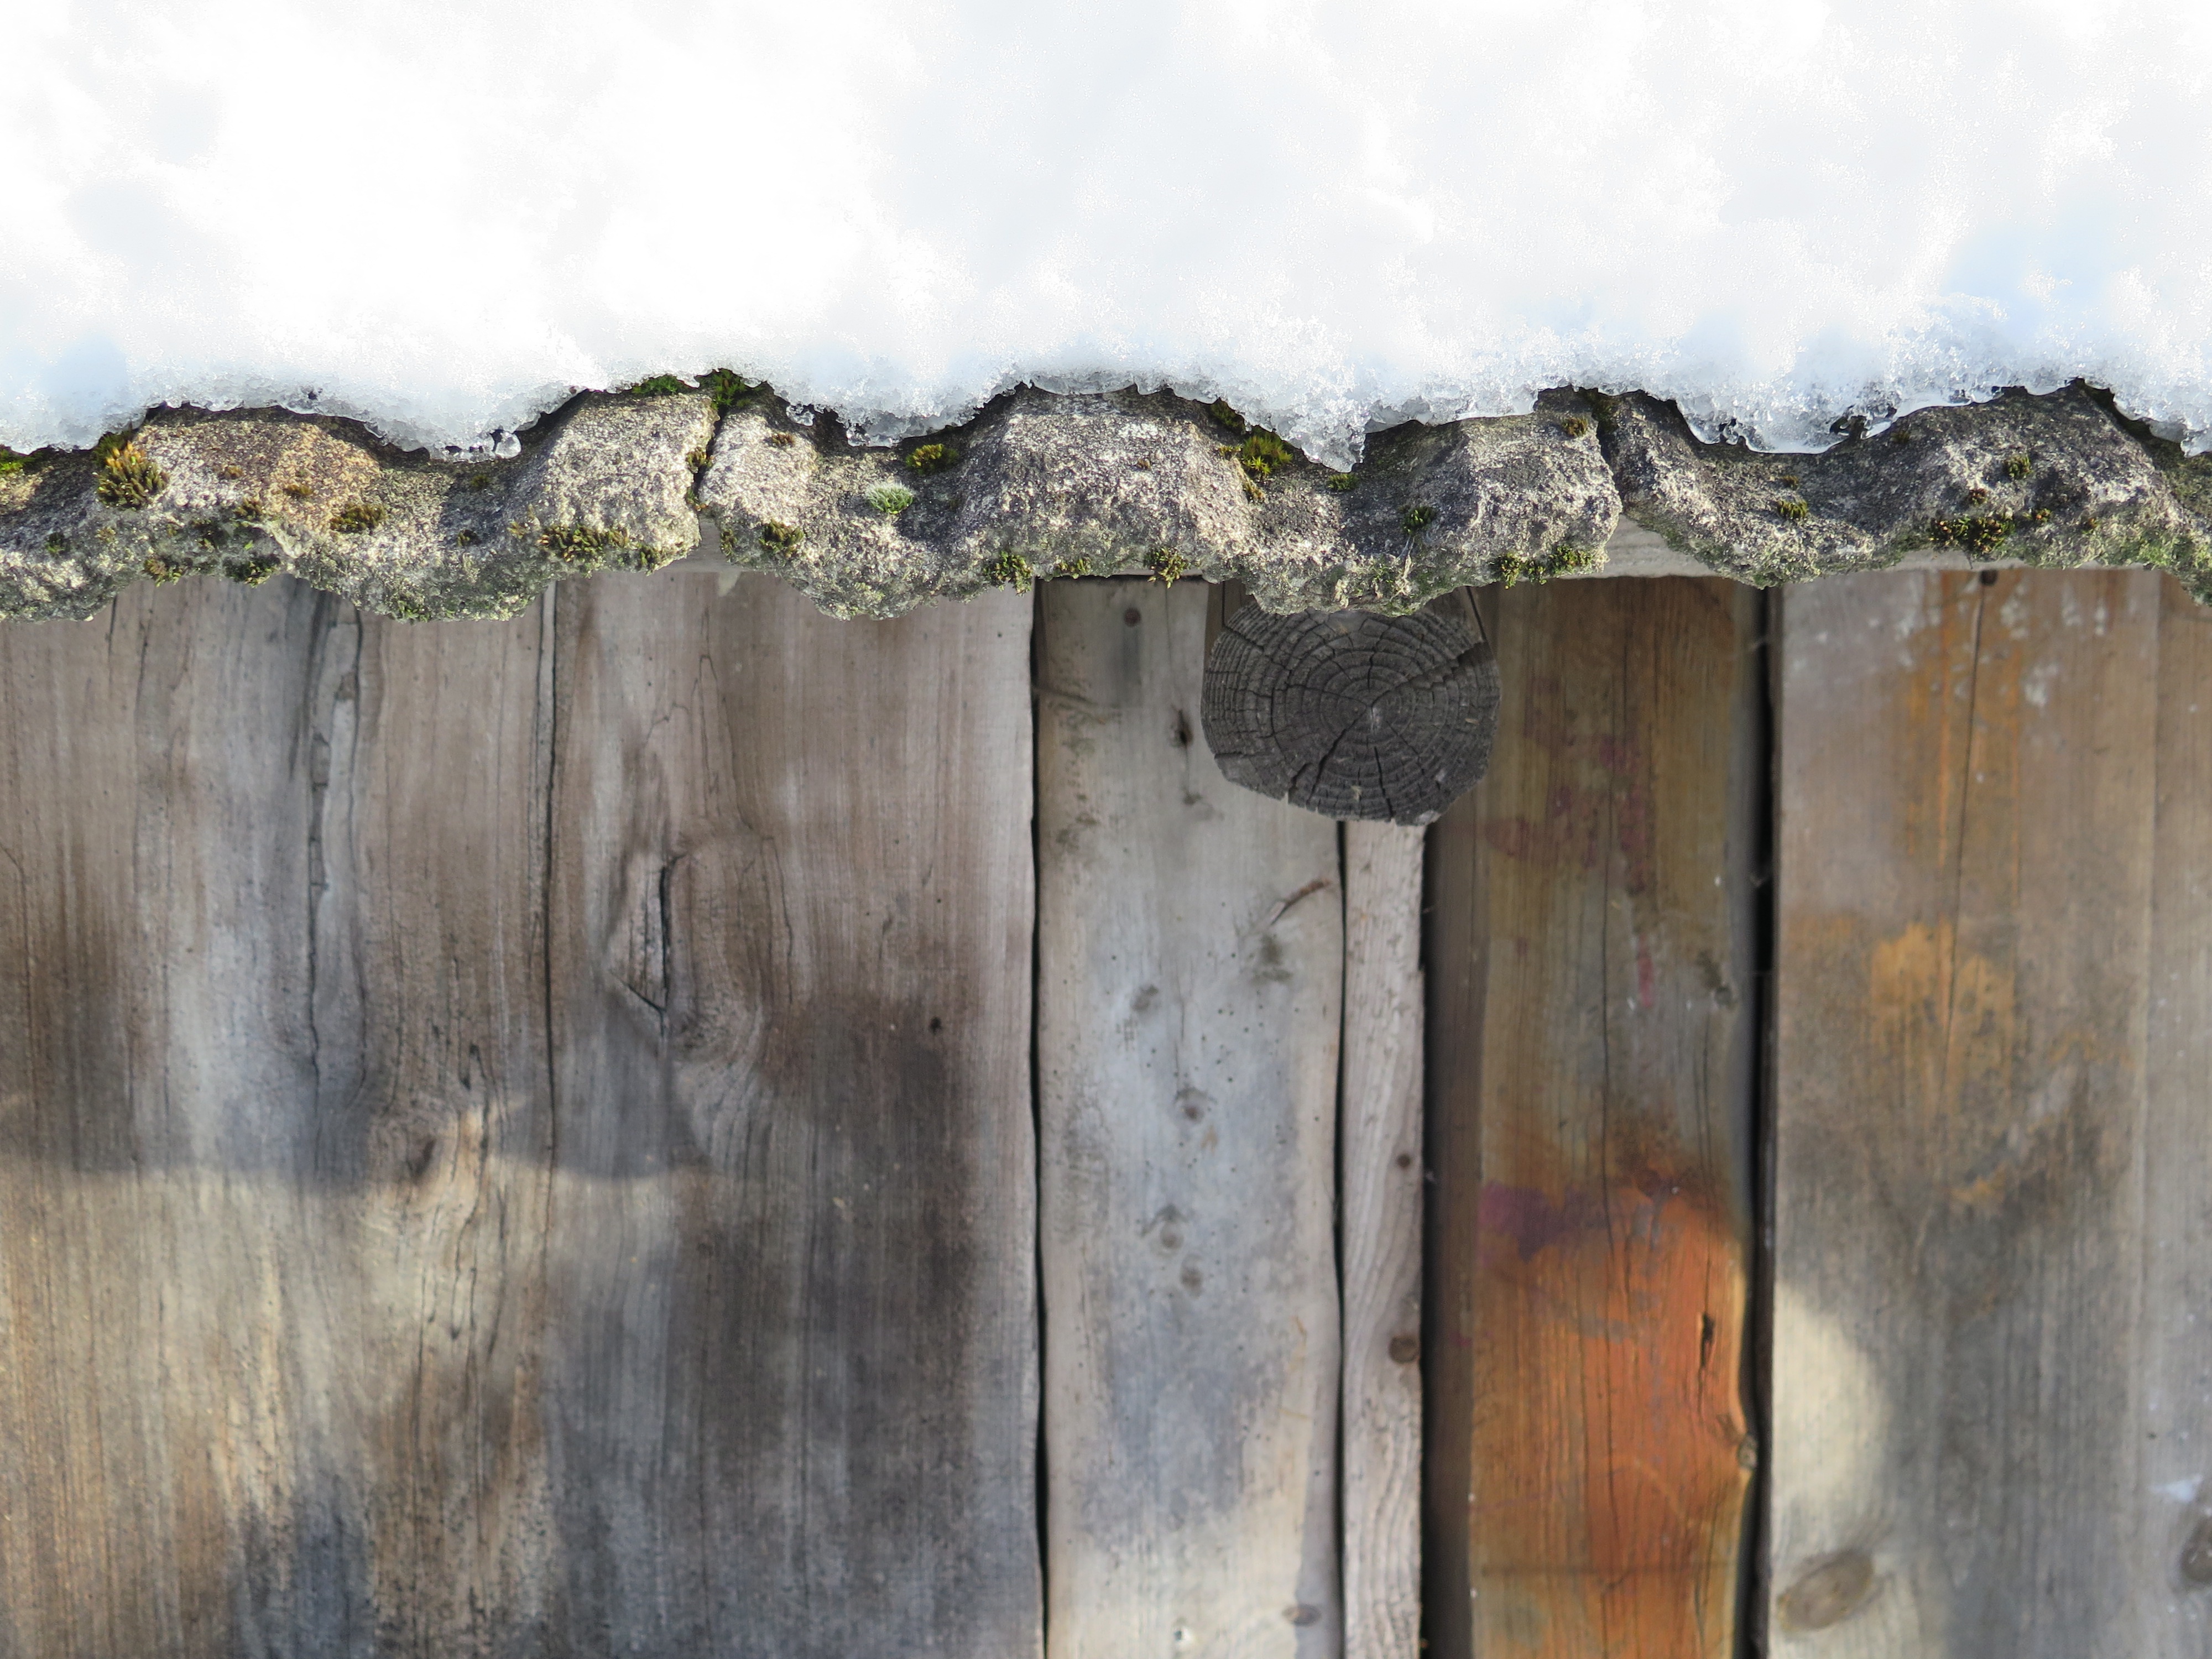
rock, fence, wood, house, texture, window, wall, material, ruins, ancient history